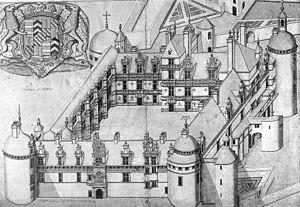
Dessin représantant le château d'Assier à la Renaissance